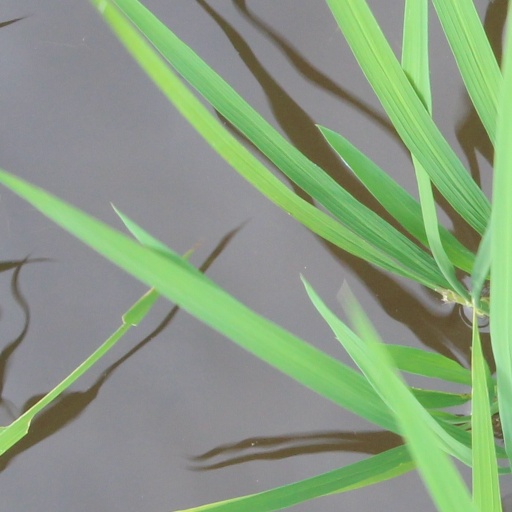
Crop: rice